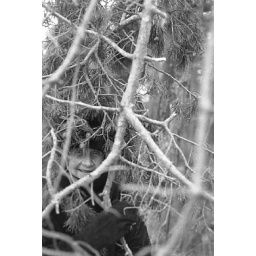
Alise in the pine trees